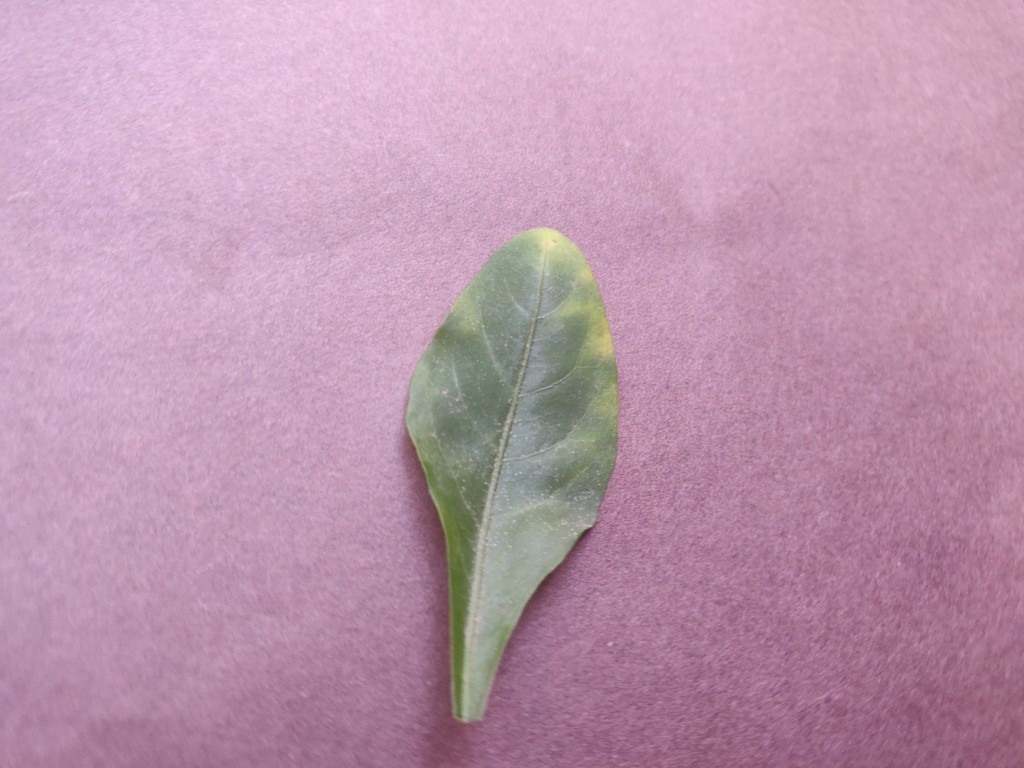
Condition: Unhealthy
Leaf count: single
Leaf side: front